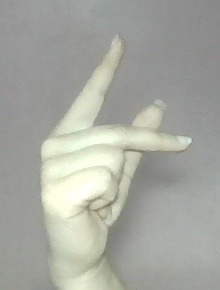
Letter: dha